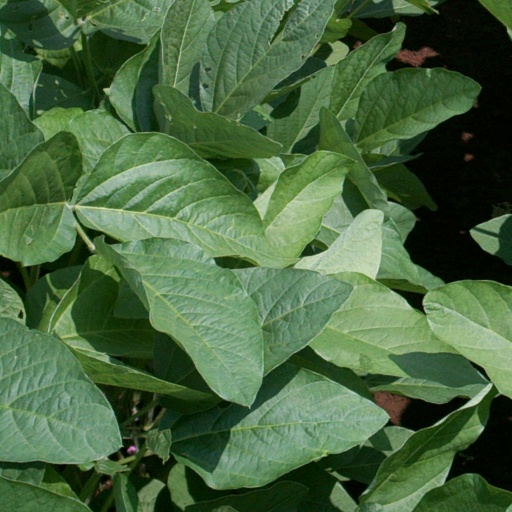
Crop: soybean